Régis Laconi

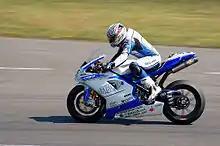
Laconi at the Assen round of the 2009 Superbike World Championship season

For 2009 Laconi switched to private Ducatis, riding the sole DFX machine. Results were strong early in the season, however he was seriously injured when he crashed heavily during the opening moments of the first practice of the Kyalami round of the World Superbike Championship. As of 20 May 2009 it was reported that Laconi awakened from his medically induced coma and is reported to have full movement in his arms, hands and legs. Laconi has undergone surgery to clasp his cervical vertebrae back together and it is expected he will remain immobile for some time.